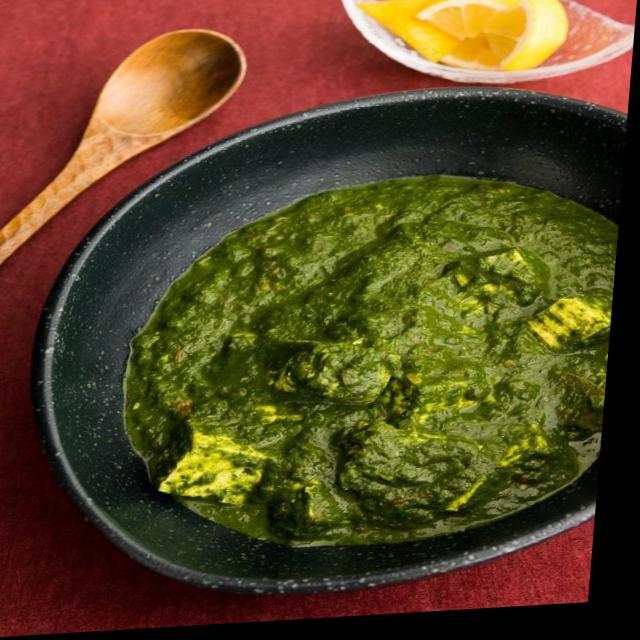
Dish: palak_paneer